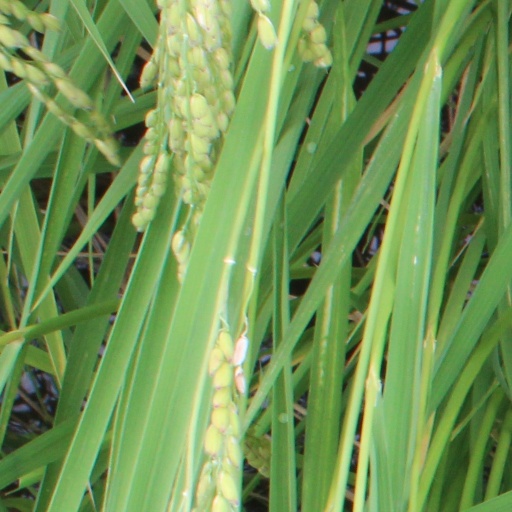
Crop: rice